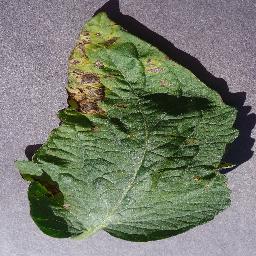
Label: Tomato___Target_Spot